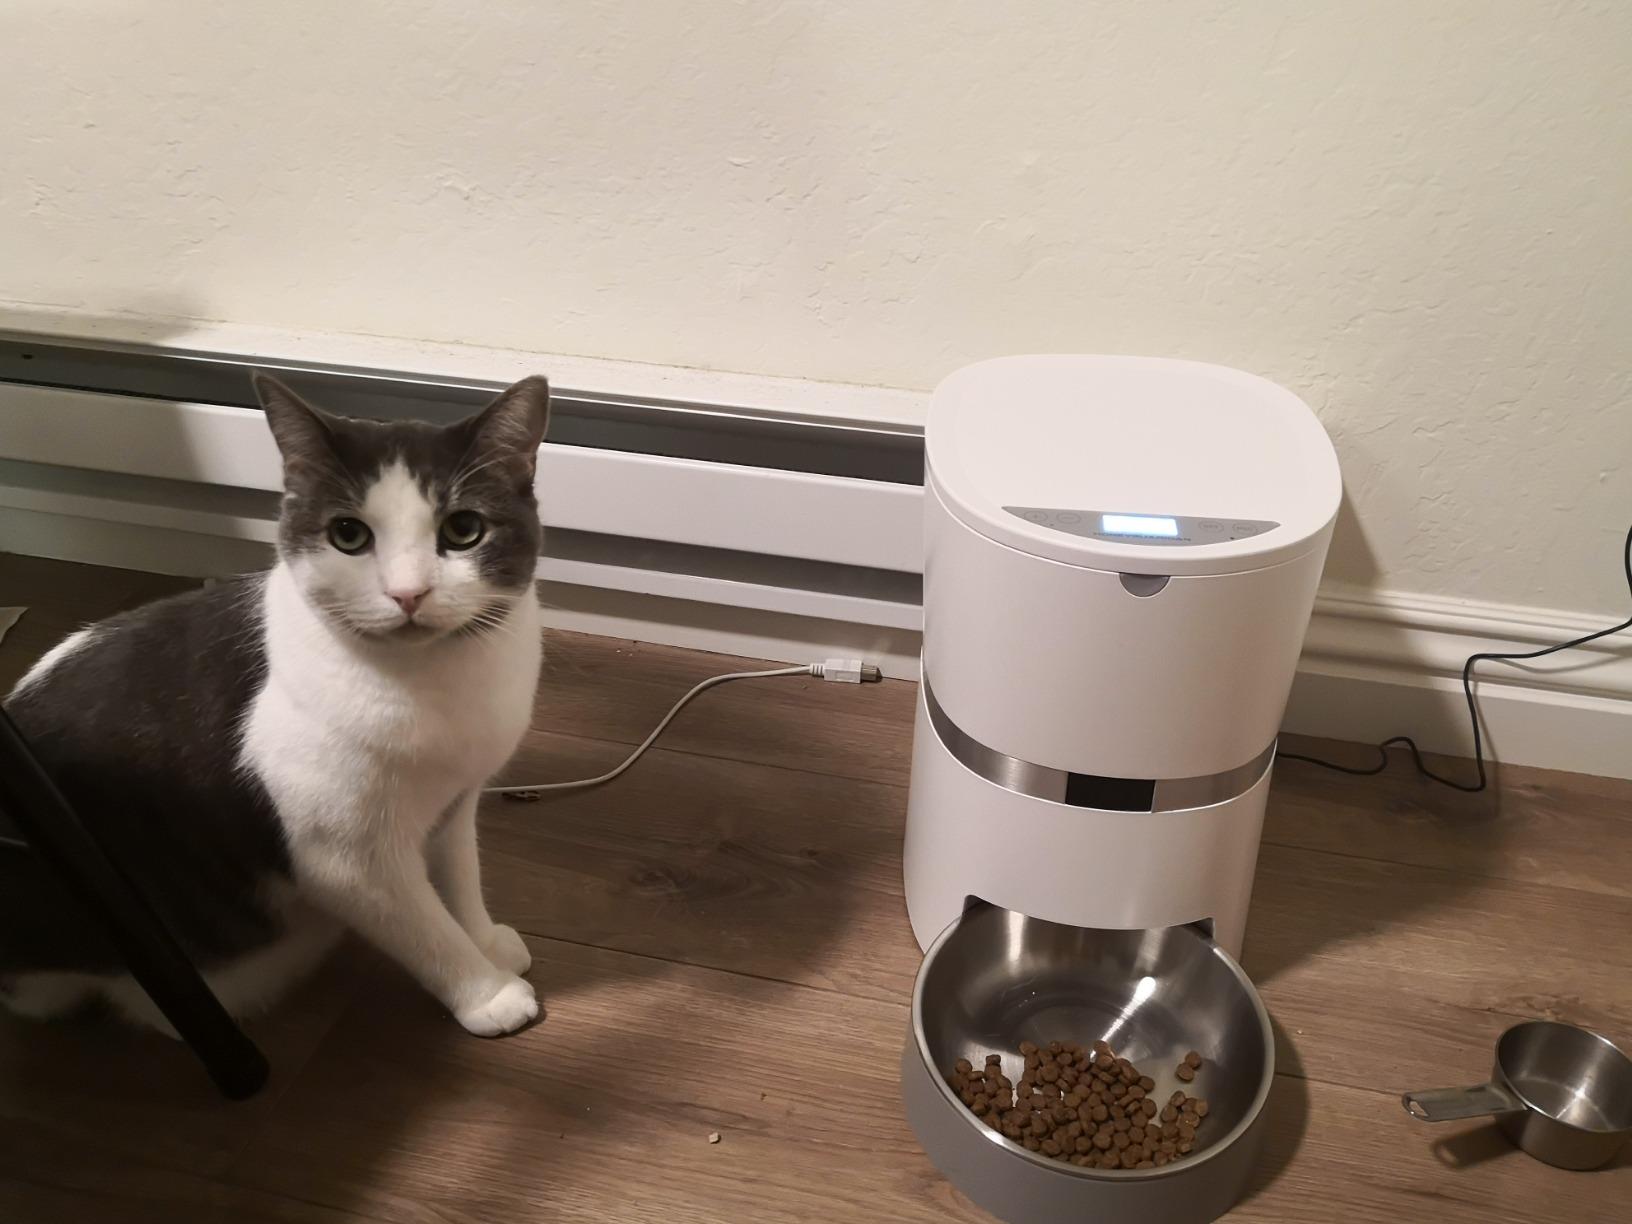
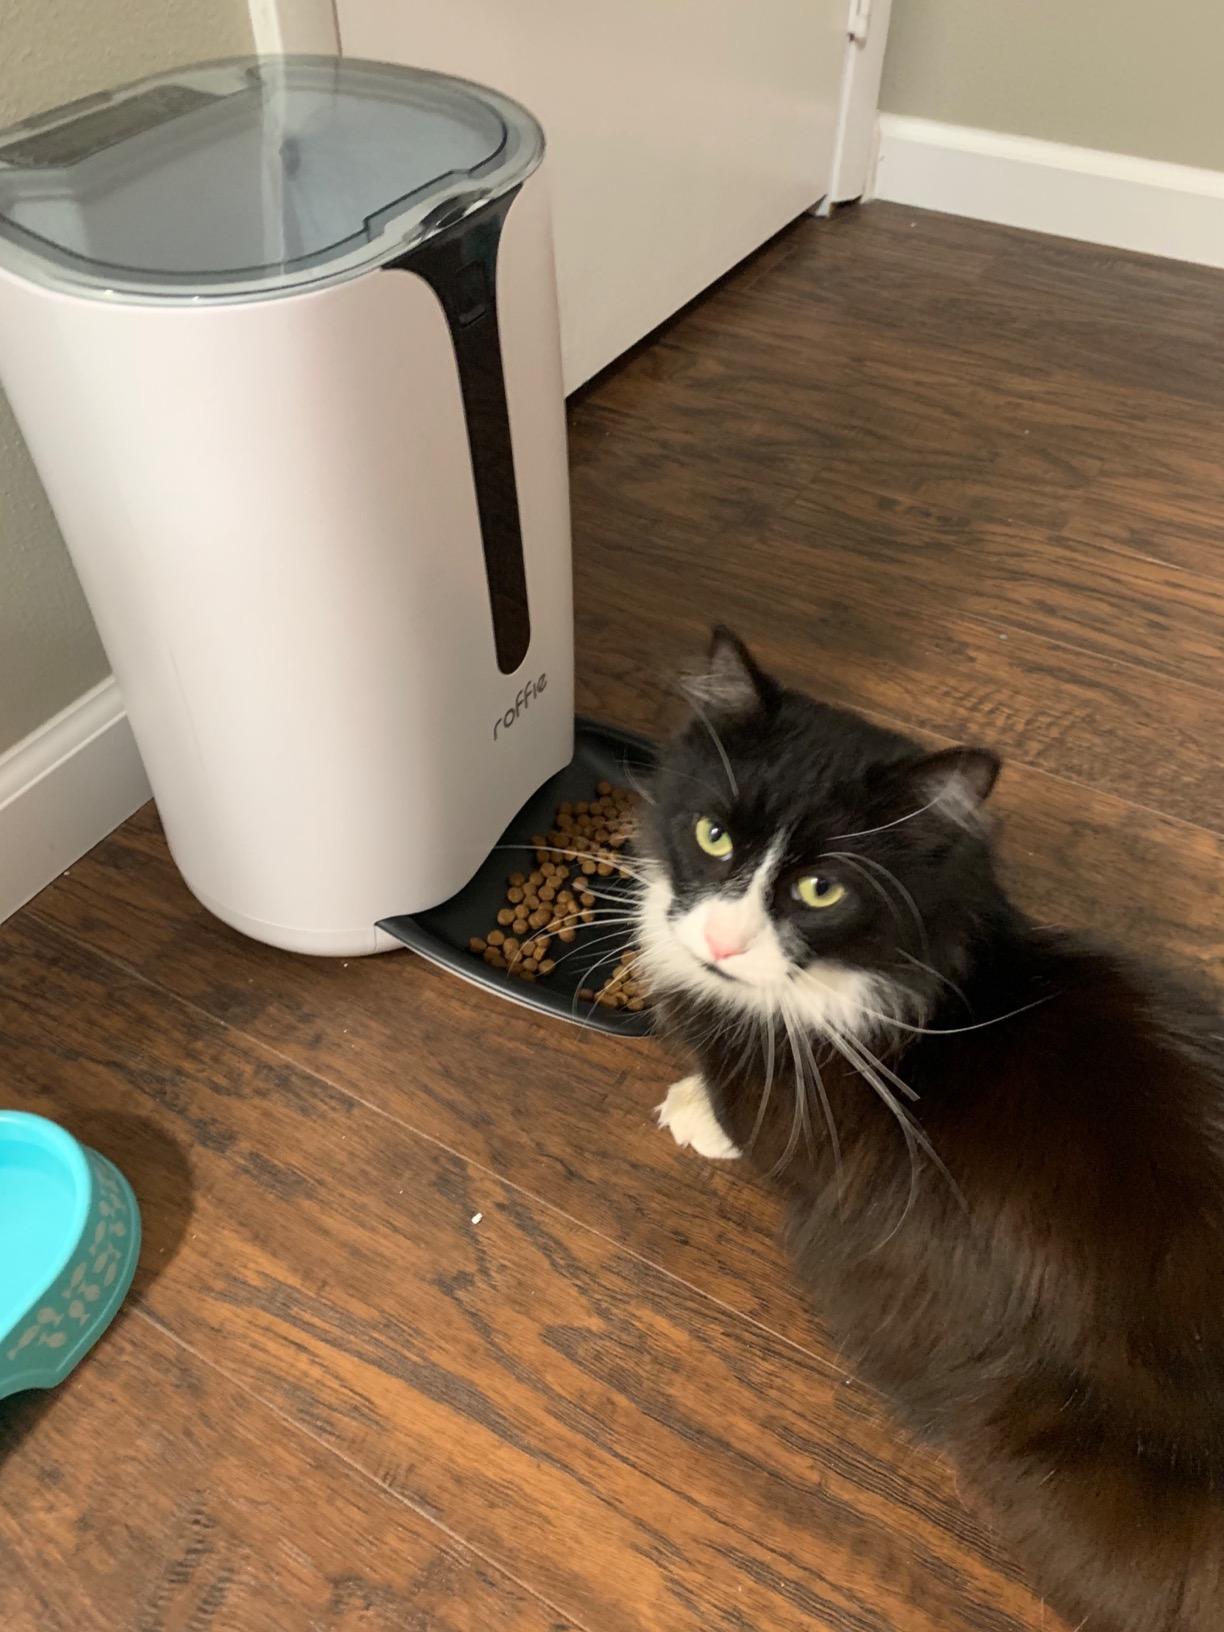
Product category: items_feeder
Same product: no